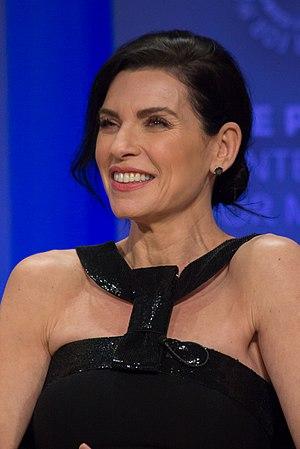
Julianna Luisa Margulies, connue sous le nom de Julianna Margulies, née le 8 juin 1966 à Spring Valley, est une actrice américaine.
The Good Wife est une série télévisée américaine en 156 épisodes de 43 minutes créée par Robert et Michelle King et diffusée entre le 22 septembre 2009 et le 8 mai 2016 sur le réseau CBS et sur le réseau Global au Canada.